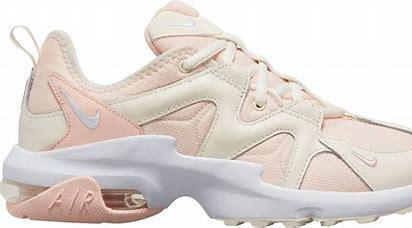
Brand: Nike
Model: Air Max Graviton